Gilles Lellouche

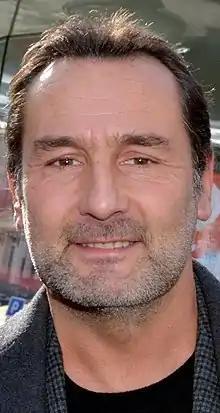
Lellouche in 2018

Gilles Lellouche (born 5 July 1972) is a French actor and director. He was nominated twice for a César Award; in 2006 for Most Promising Actor and in 2011 for Best Supporting actor for his performance in "Little White Lies" (2010).